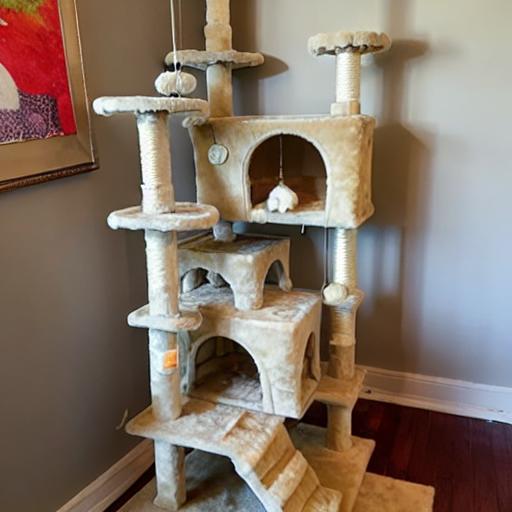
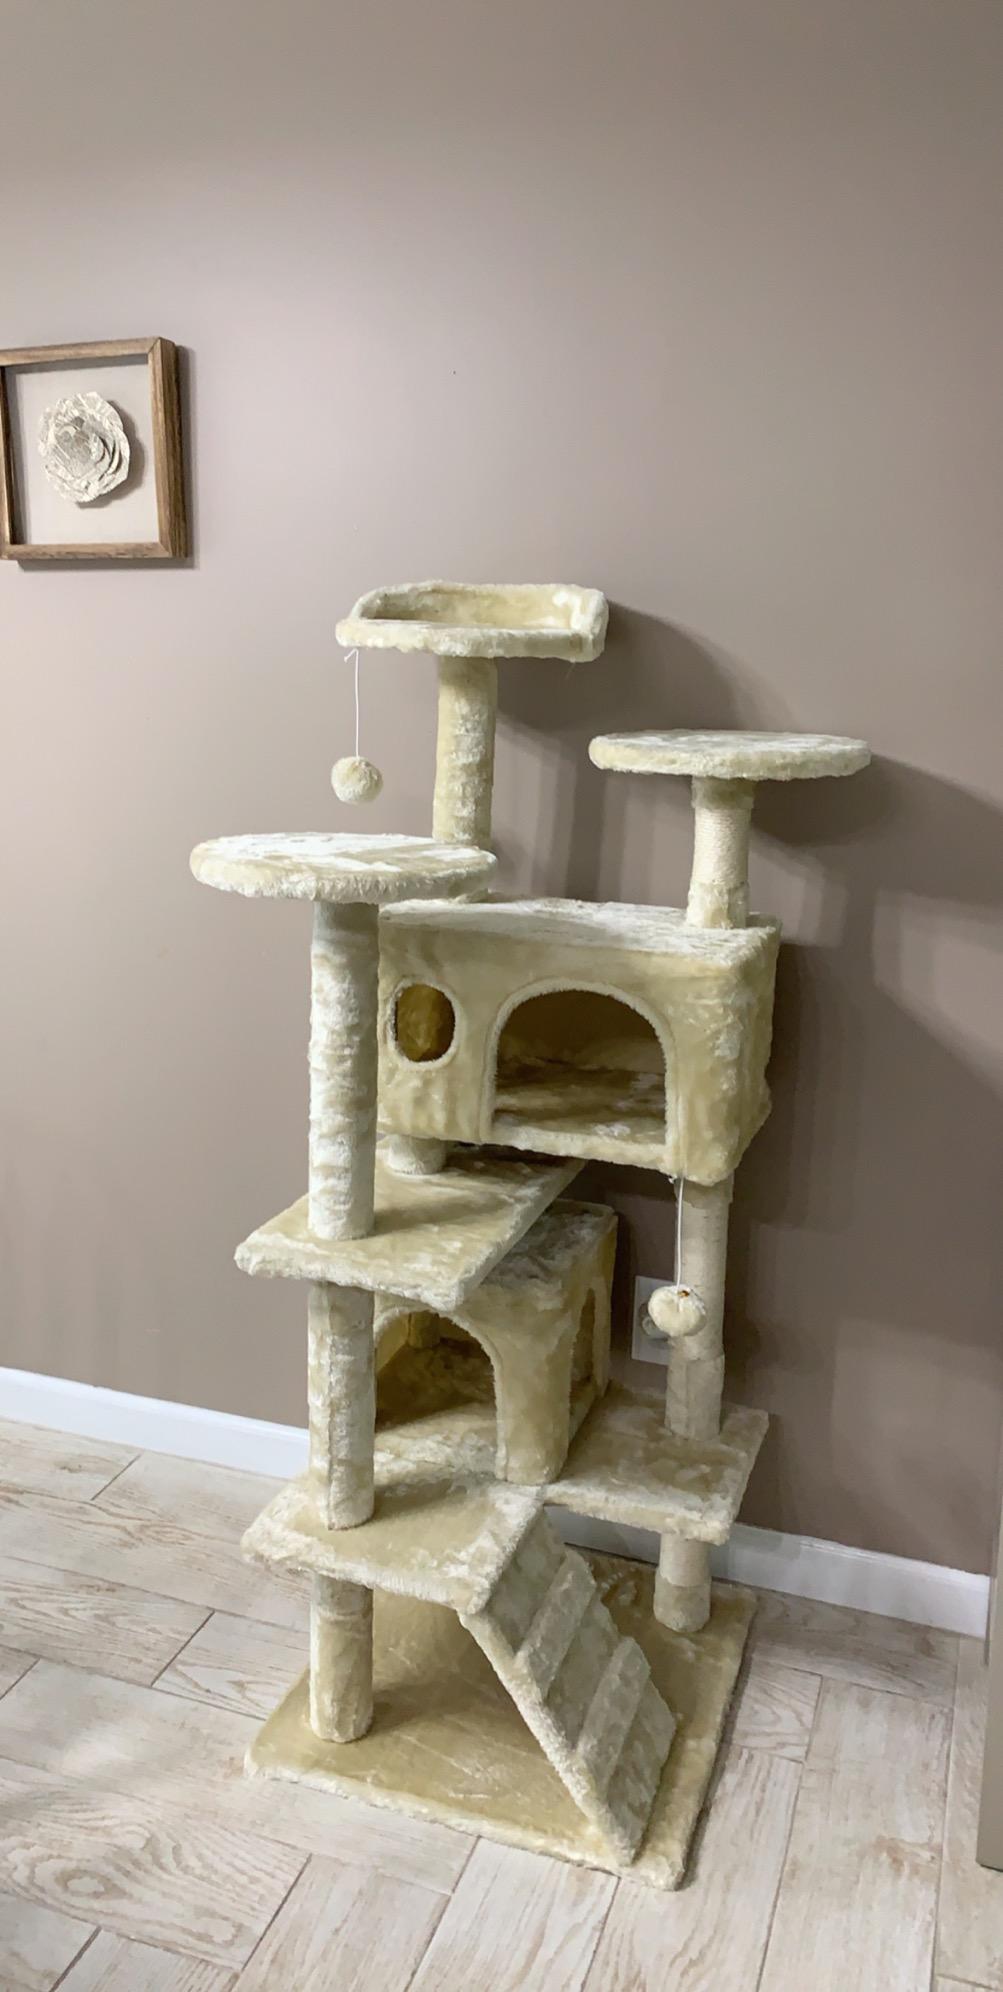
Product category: items_cat tree
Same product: no